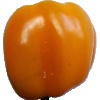
Label: yellow_pepper